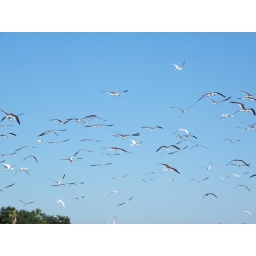
black skimmers and terns in the cold blue sky